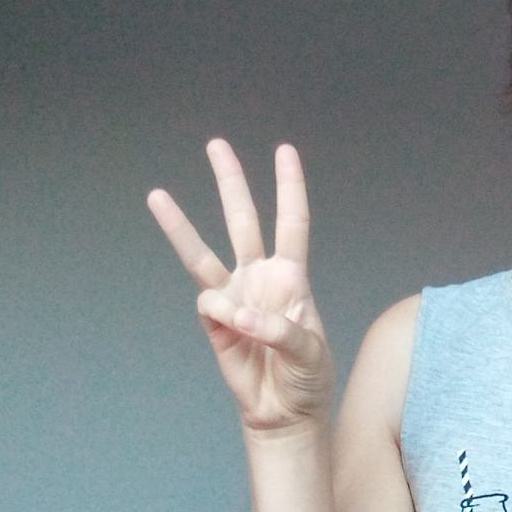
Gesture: three